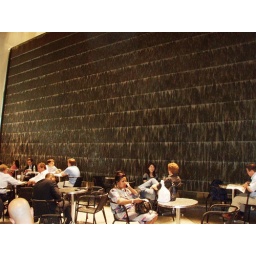
in an office building in New York